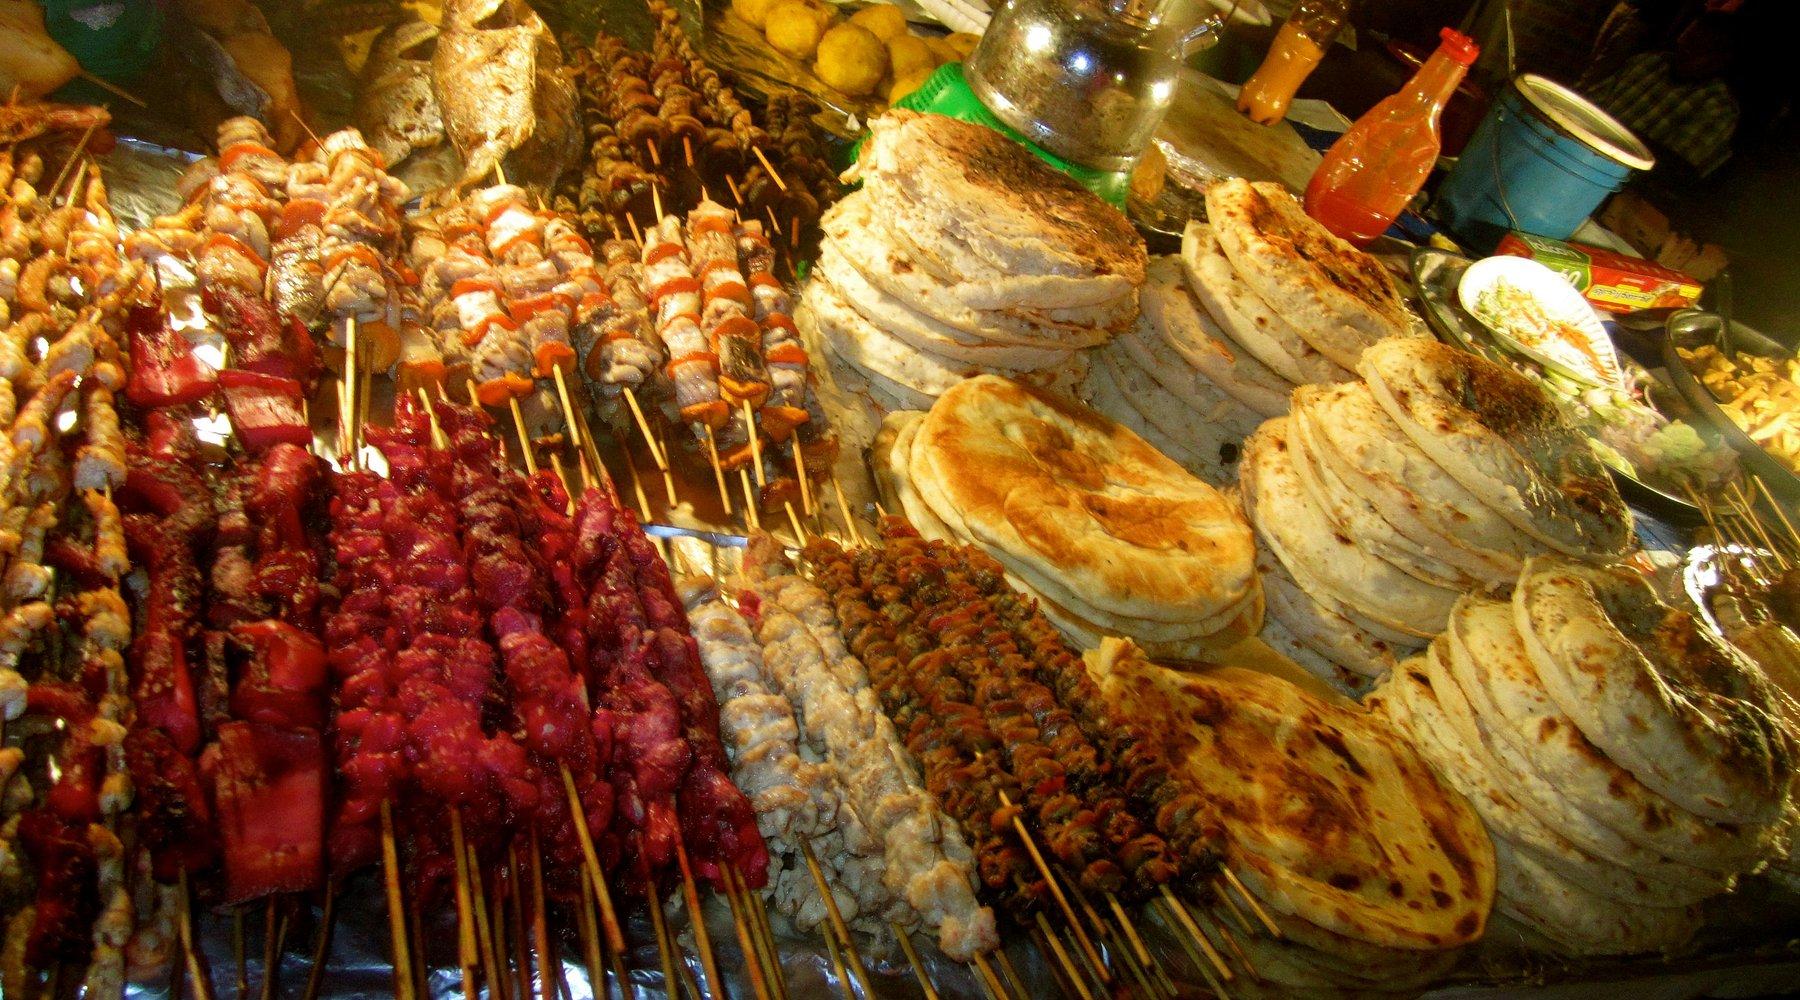
Vyakula kadhaa, ambapo vyakula hivyo vimepakuliwa juu ya meza. Na kwenye meza hiyo kuna; chapati, mishakiki, nyama, sosi, na kadhalika.